Admiration

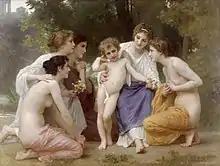
"Admiration" by William-Adolphe Bouguereau, 1897

Admiration is a social emotion felt by observing people of competence, talent, virtuous actions, or skill exceeding standards. Admiration facilitates social learning in groups. Admiration motivates self-improvement through learning from role-models. Admiration is not automatically induced, but is built from active mental evaluations of social and real world knowledge.